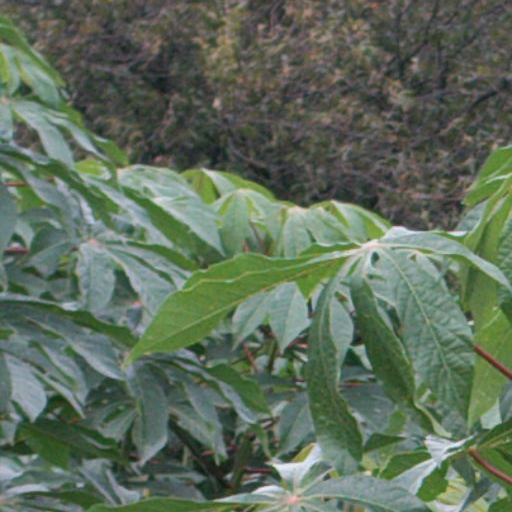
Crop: cassava